René Lévesque

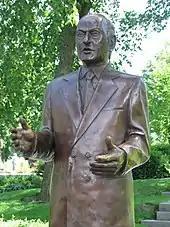
Lévesque sculpture in front of the Quebec Parliament Building

Lévesque's state funeral and funeral procession were reportedly attended by 100,000 Québécois. During the carrying out of his coffin from the church, the crowd spontaneously began to applaud and sing Quebec's unofficial national anthem "Gens du pays", replacing the first verse with "Mon cher René" ("My dear René"), as is the custom when this song is adapted to celebrate someone's birthday. Two major boulevards now bear his name, one in Montreal and one in Quebec City. In Montreal, the Édifice Hydro-Québec and the Maison Radio-Canada are both located on René Lévesque Boulevard, fittingly as Lévesque once worked for Hydro-Québec and the CBC, respectively. On June 22, 2010, Hydro-Québec and the government of Quebec commemorated Lévesque's role in Quebec's Quiet Revolution and his tenure as premier by renaming the 1244-megawatt Manic-3 generating station in his honour.